Cook Islands

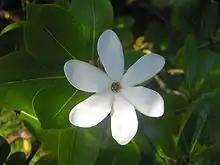
"Tiare māori", the national flower of the Cook Islands

The national flower of the Cook Islands is the "tiare māori" or "tiale māoli" (Penrhyn, Nassau, Pukapuka).